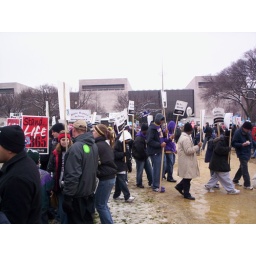
At the Mall facing south. The young black men in the picture are holding signs saying &amp;quot;We Shall Overcome Abortion&amp;quot;